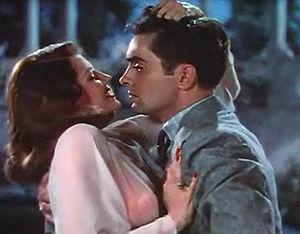
Robert William Bischoff — né le 28 janvier 1899 à Denver, mort le 12 mai 1945 à Bethesda — est un monteur américain, généralement crédité Robert Bischoff.
Rita Hayworth [ˈɹiːtə ˈheɪwɝθ], née Margarita Carmen Cansino le 17 octobre 1918 à New York et morte le 14 mai 1987 dans la même ville, est une actrice et danseuse américaine, d'origines espagnole, irlandaise et anglaise.